Wasp (character)

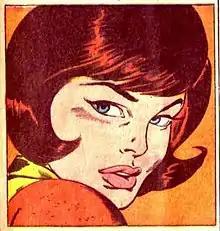
The "Winsome Wasp" depicted by John Buscema as a 1960s glamour girl

Janet van Dyne was born in Cresskill, New Jersey, the socialite daughter of wealthy scientist Vernon van Dyne. When her father is killed by an alien entity unleashed during one of his experiments, Janet turns to his associate Dr. Hank Pym for aid and convinces him to help her. To avenge her father's death, she undergoes a biochemical procedure that grants her the ability to grow wings upon shrinking under four feet tall and uses a supply of "Pym particles" by which to change her size. Together, she and Ant-Man defeat the alien and avenge her father. Janet decides to remain as Wasp and be Hank's partner as she has fallen in love with him, though Hank initially rejects her feelings due to the similarities between her and his murdered first wife.